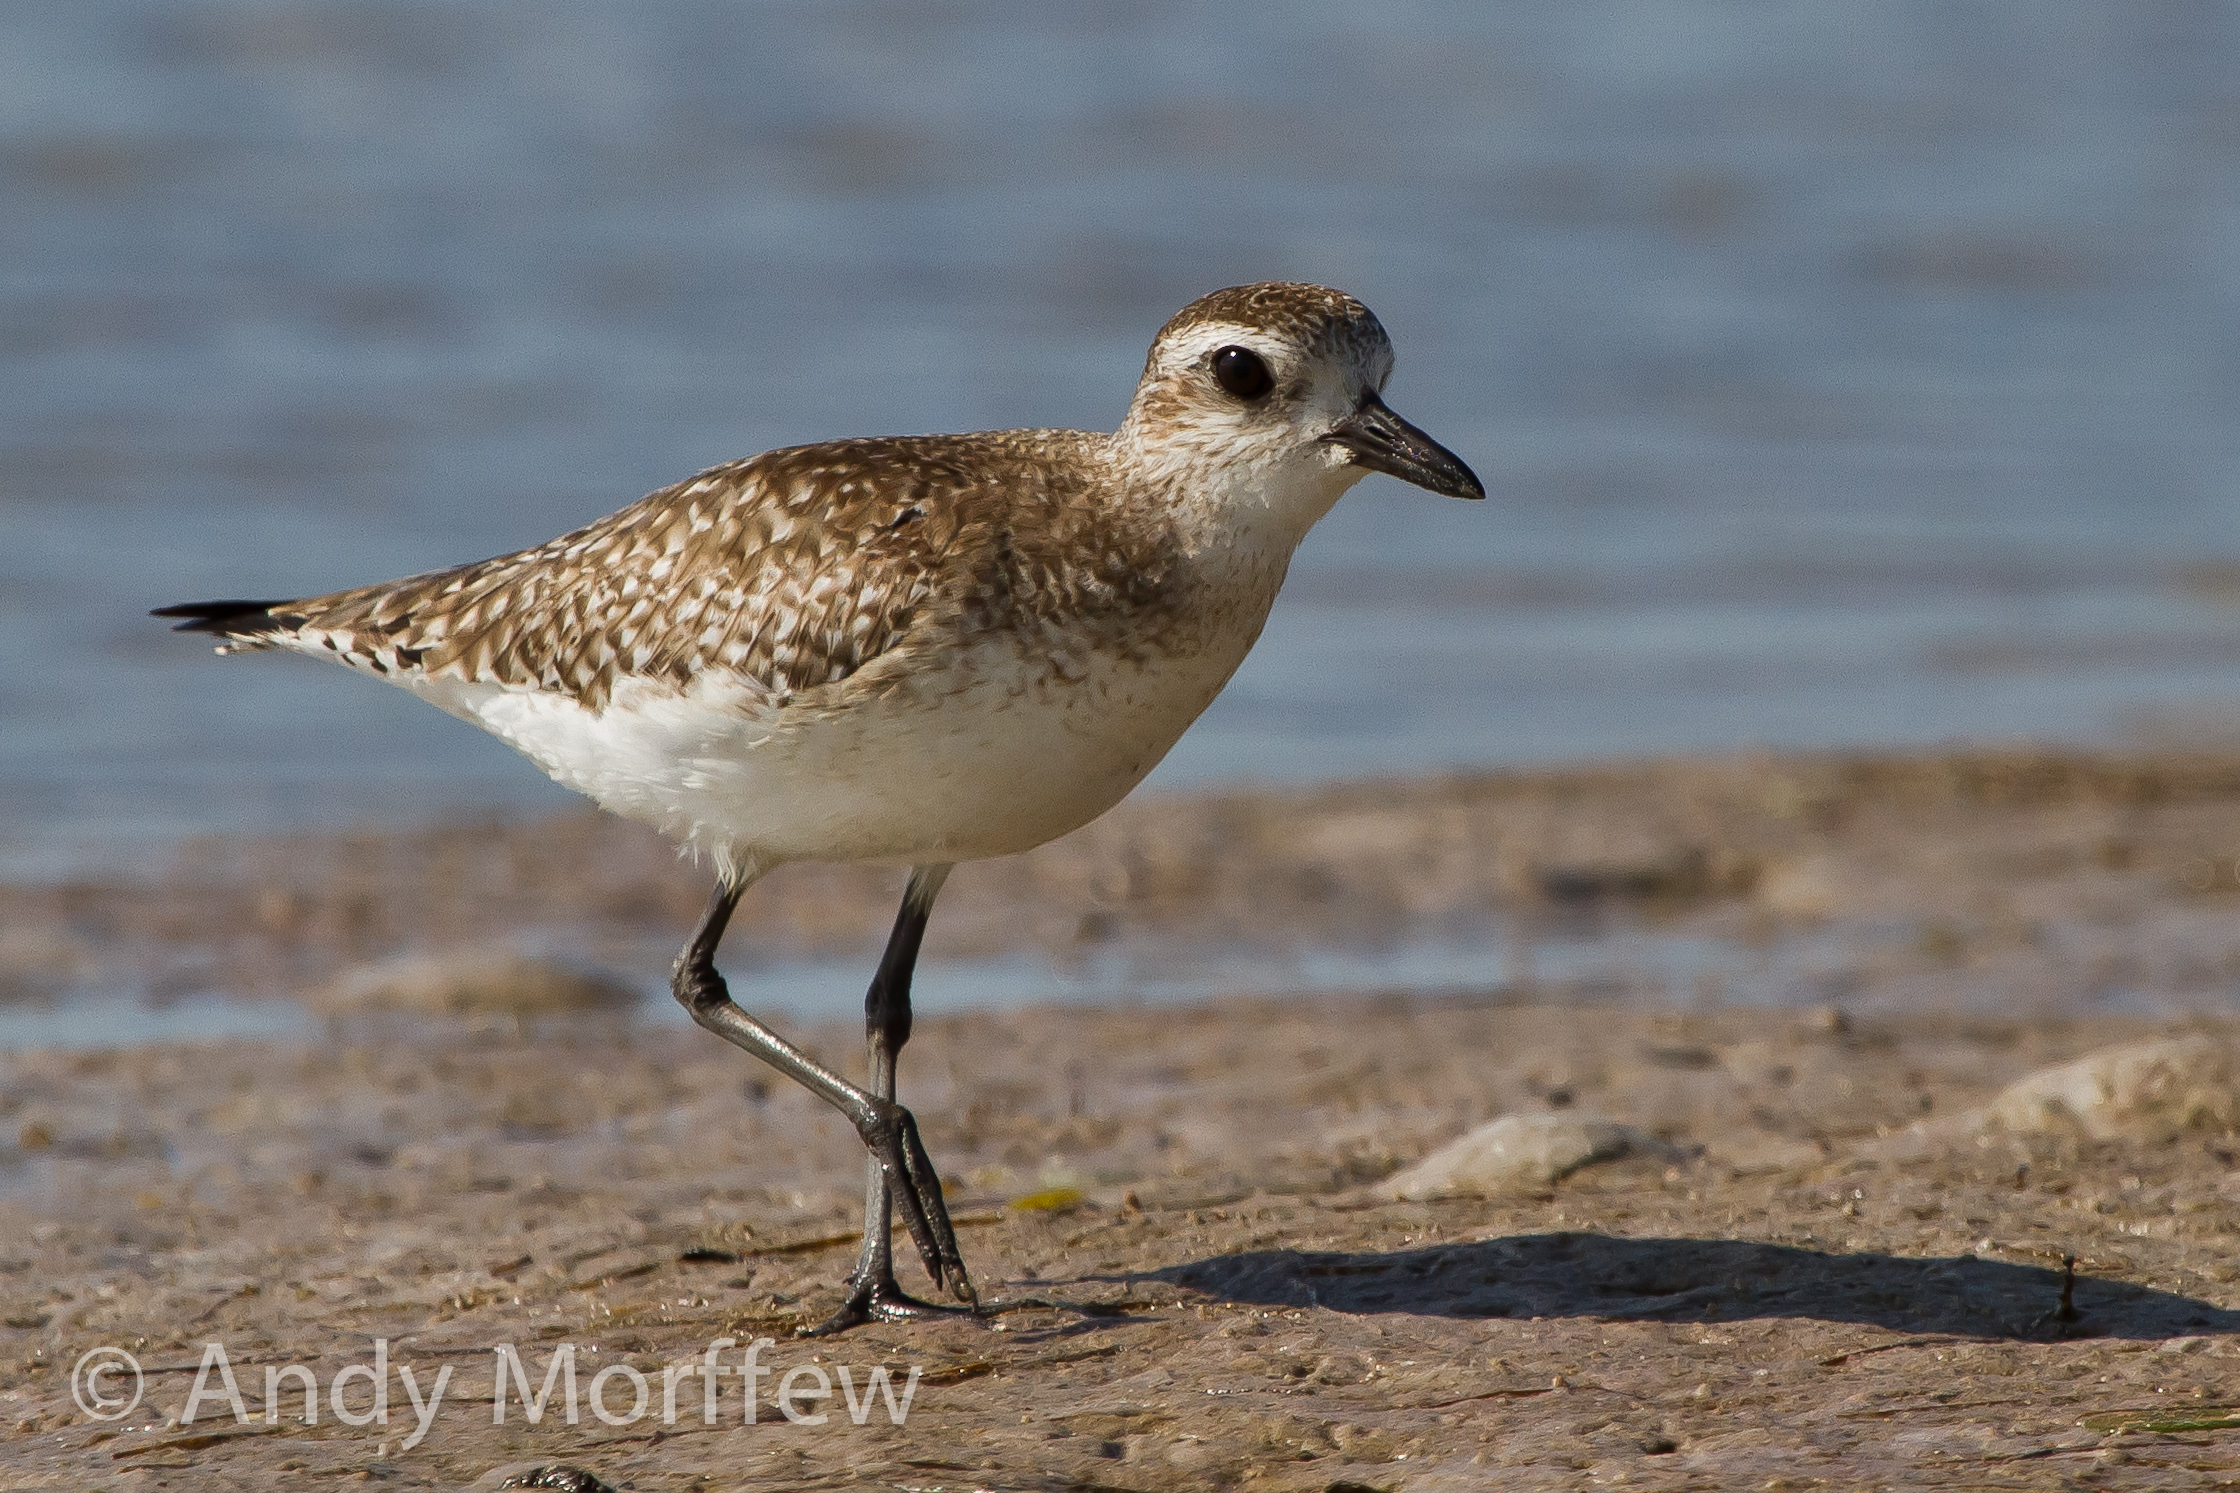
bird, wildlife, gull, beak, fauna, vertebrate, birdperfect, shorebird, sandpiper, andymorffew, morffew, redshank, charadriiformes, cinclidae, calidrid, red backed sandpiper